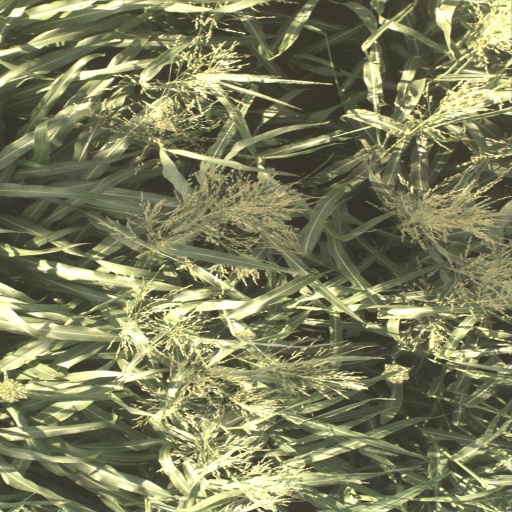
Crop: sorghum